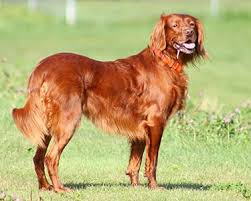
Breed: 207-n000011-Irish_setter